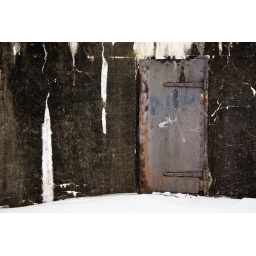
A steel door on a building in point pleasent park.